Jonathan Alder

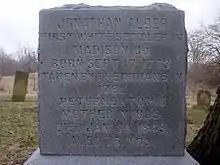
Alder's gravestone

In the summer after the signing of the Treaty of Greenville, which restored peace between Indians and settlers, Alder decided to return to the white community. He married Barshaw, and settled in Pleasant Valley, in the area of Jerome Township, about north of present-day Plain City, Ohio. He built a cabin, took up the lifestyle of a farmer, and raised hogs, cows and horses. He sold milk and butter he made to the Indians, and pork and horses to the whites. Alder began adopting the white community's habits, and learned English from the other white settlers. While living in Pleasant Valley, Barshaw struggled to integrate with settler life. She gave birth to two of Alder's children, but both died in infancy. The couple decided the Great Spirit was opposed to their marriage, and separated. Alder gave Barshaw most of the couple's property, including the cabin, all of the cows, seven horses, and about $200 in silver. Alder kept only two horses and the hogs.